Music genre

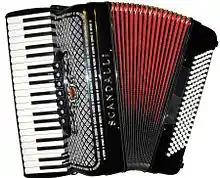
Piano accordion: Italian instrument used in several cultures

Traditional and folk music are very similar categories. Although the traditional music is a very broad category and can include several genres, it is widely accepted that traditional music encompasses folk music. According to the ICTM (International Council for Traditional Music), traditional music are songs and tunes that have been performed over a long period of time (usually several generations).